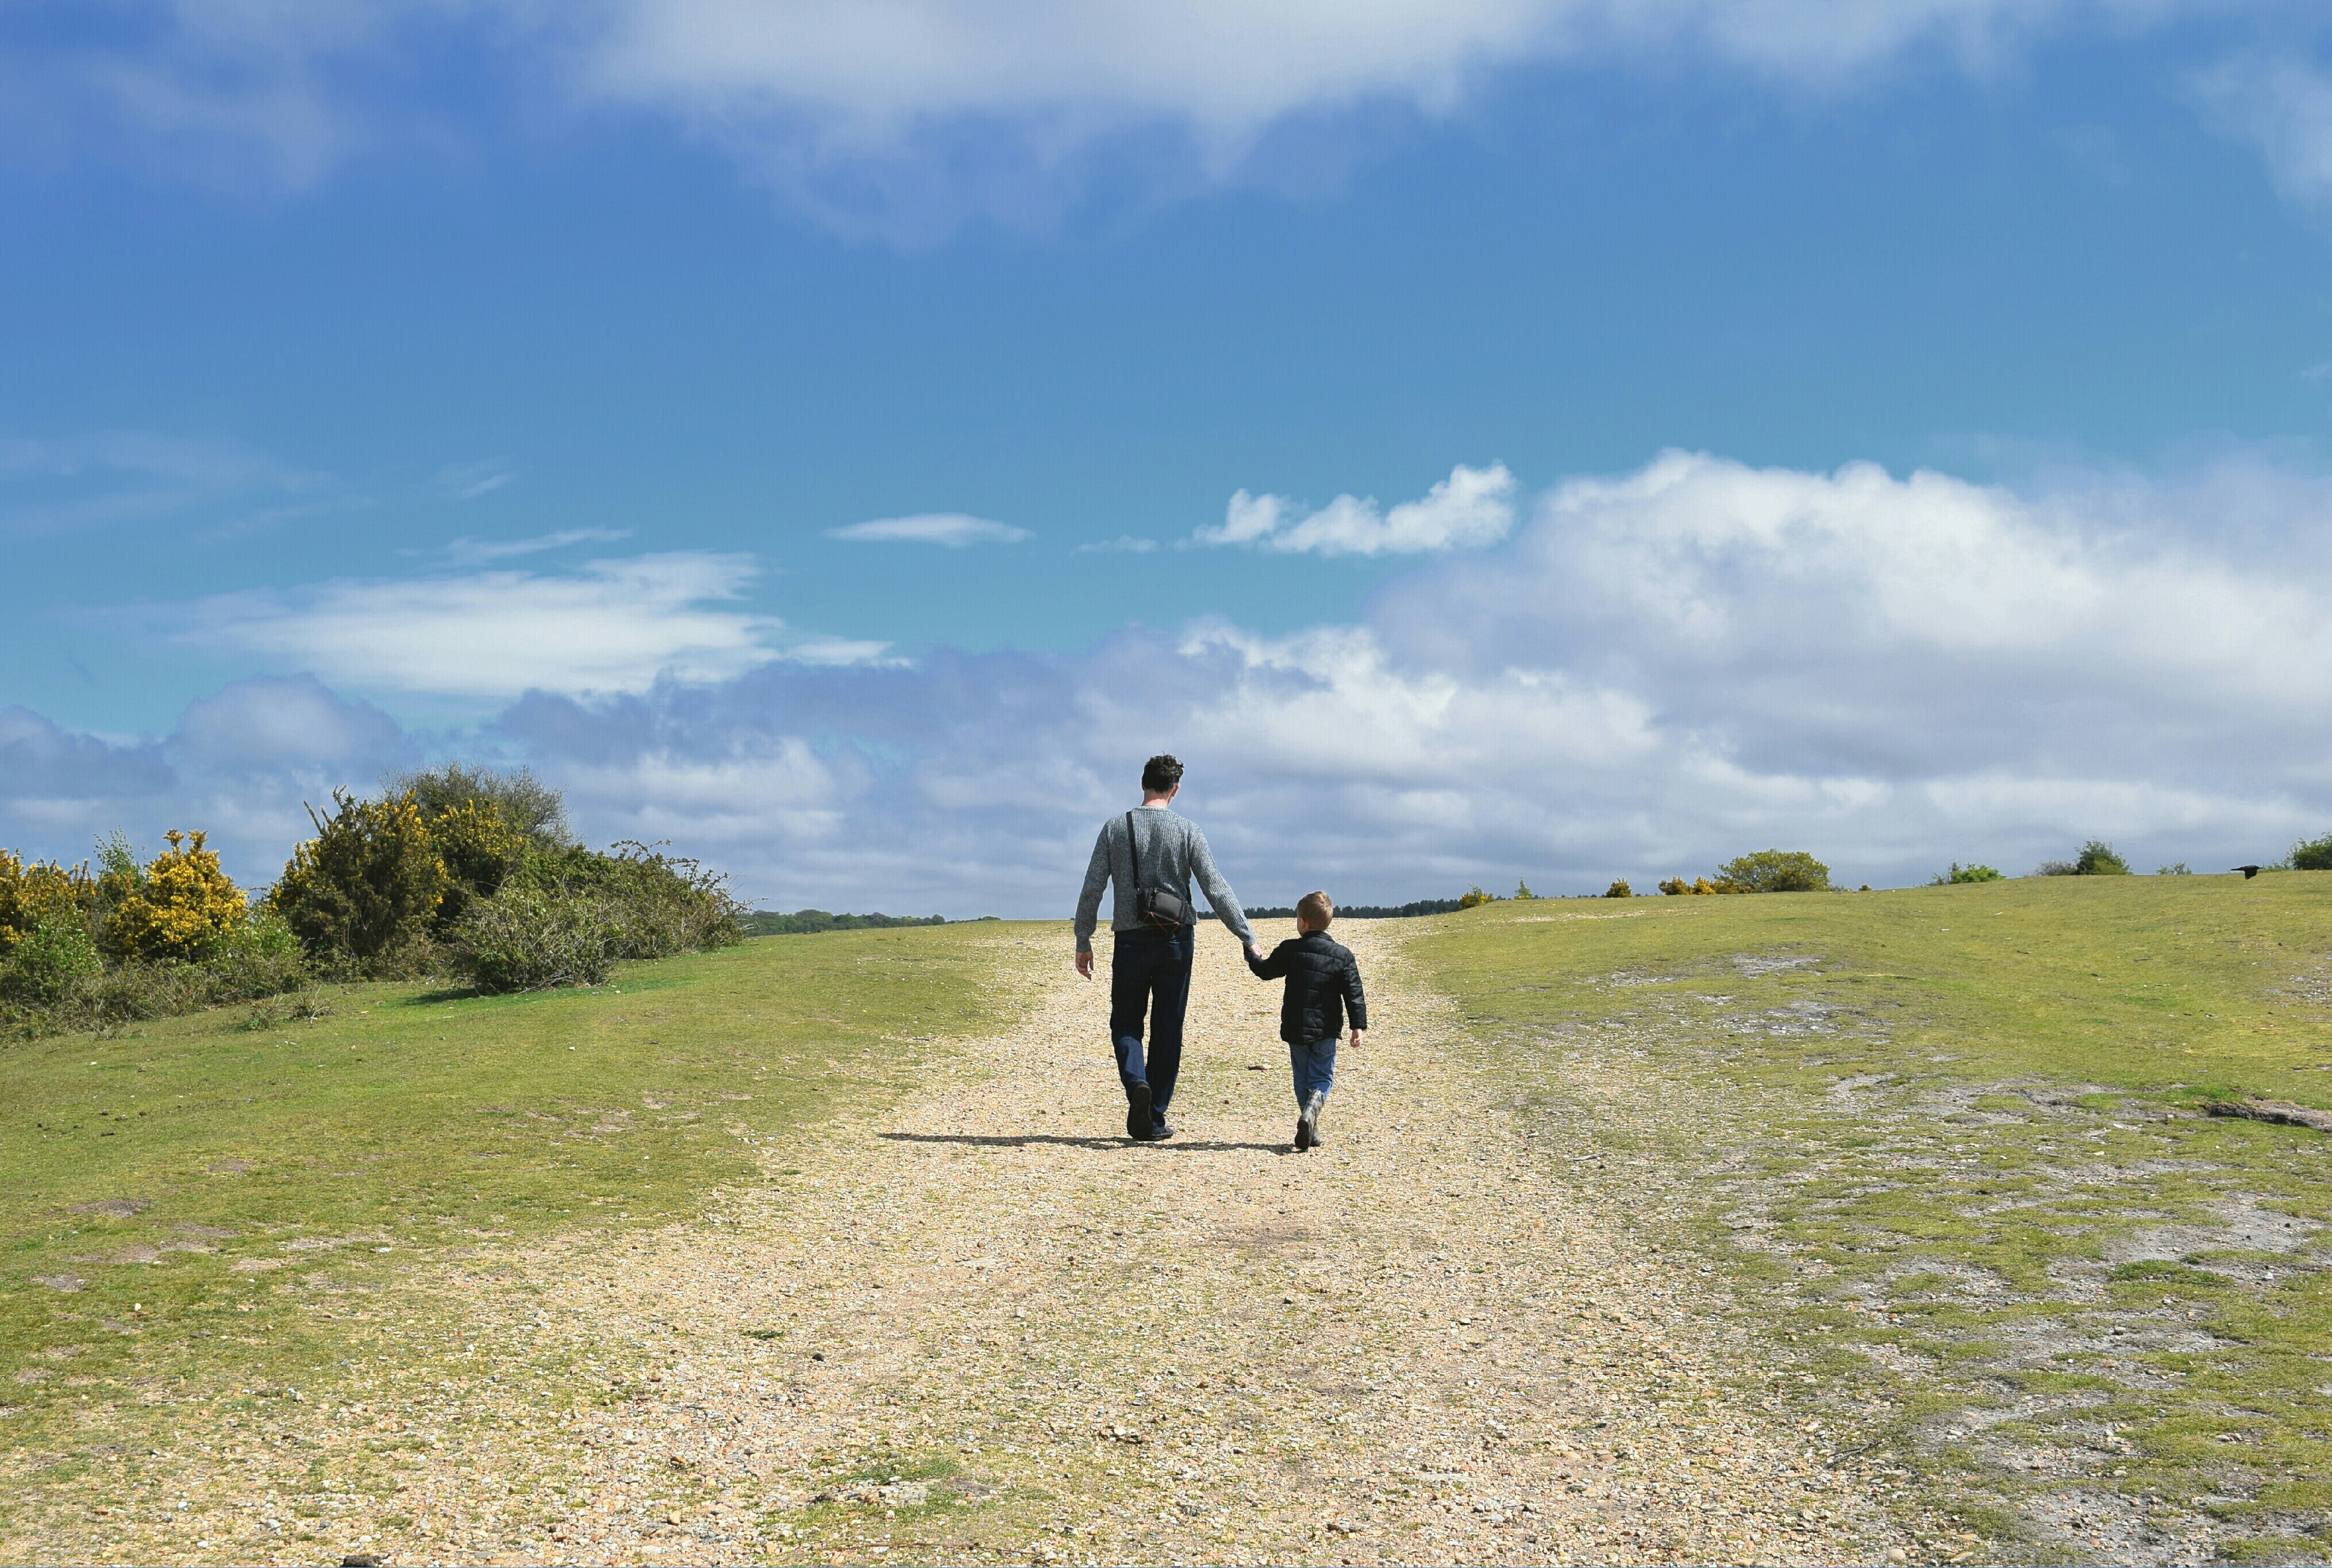
sea, coast, grass, horizon, walking, mountain, meadow, countryside, hill, adventure, cliff, ridge, father and son, sky and clouds, sunny, family, sports, grassland, footpath, rural area, mountainous landforms